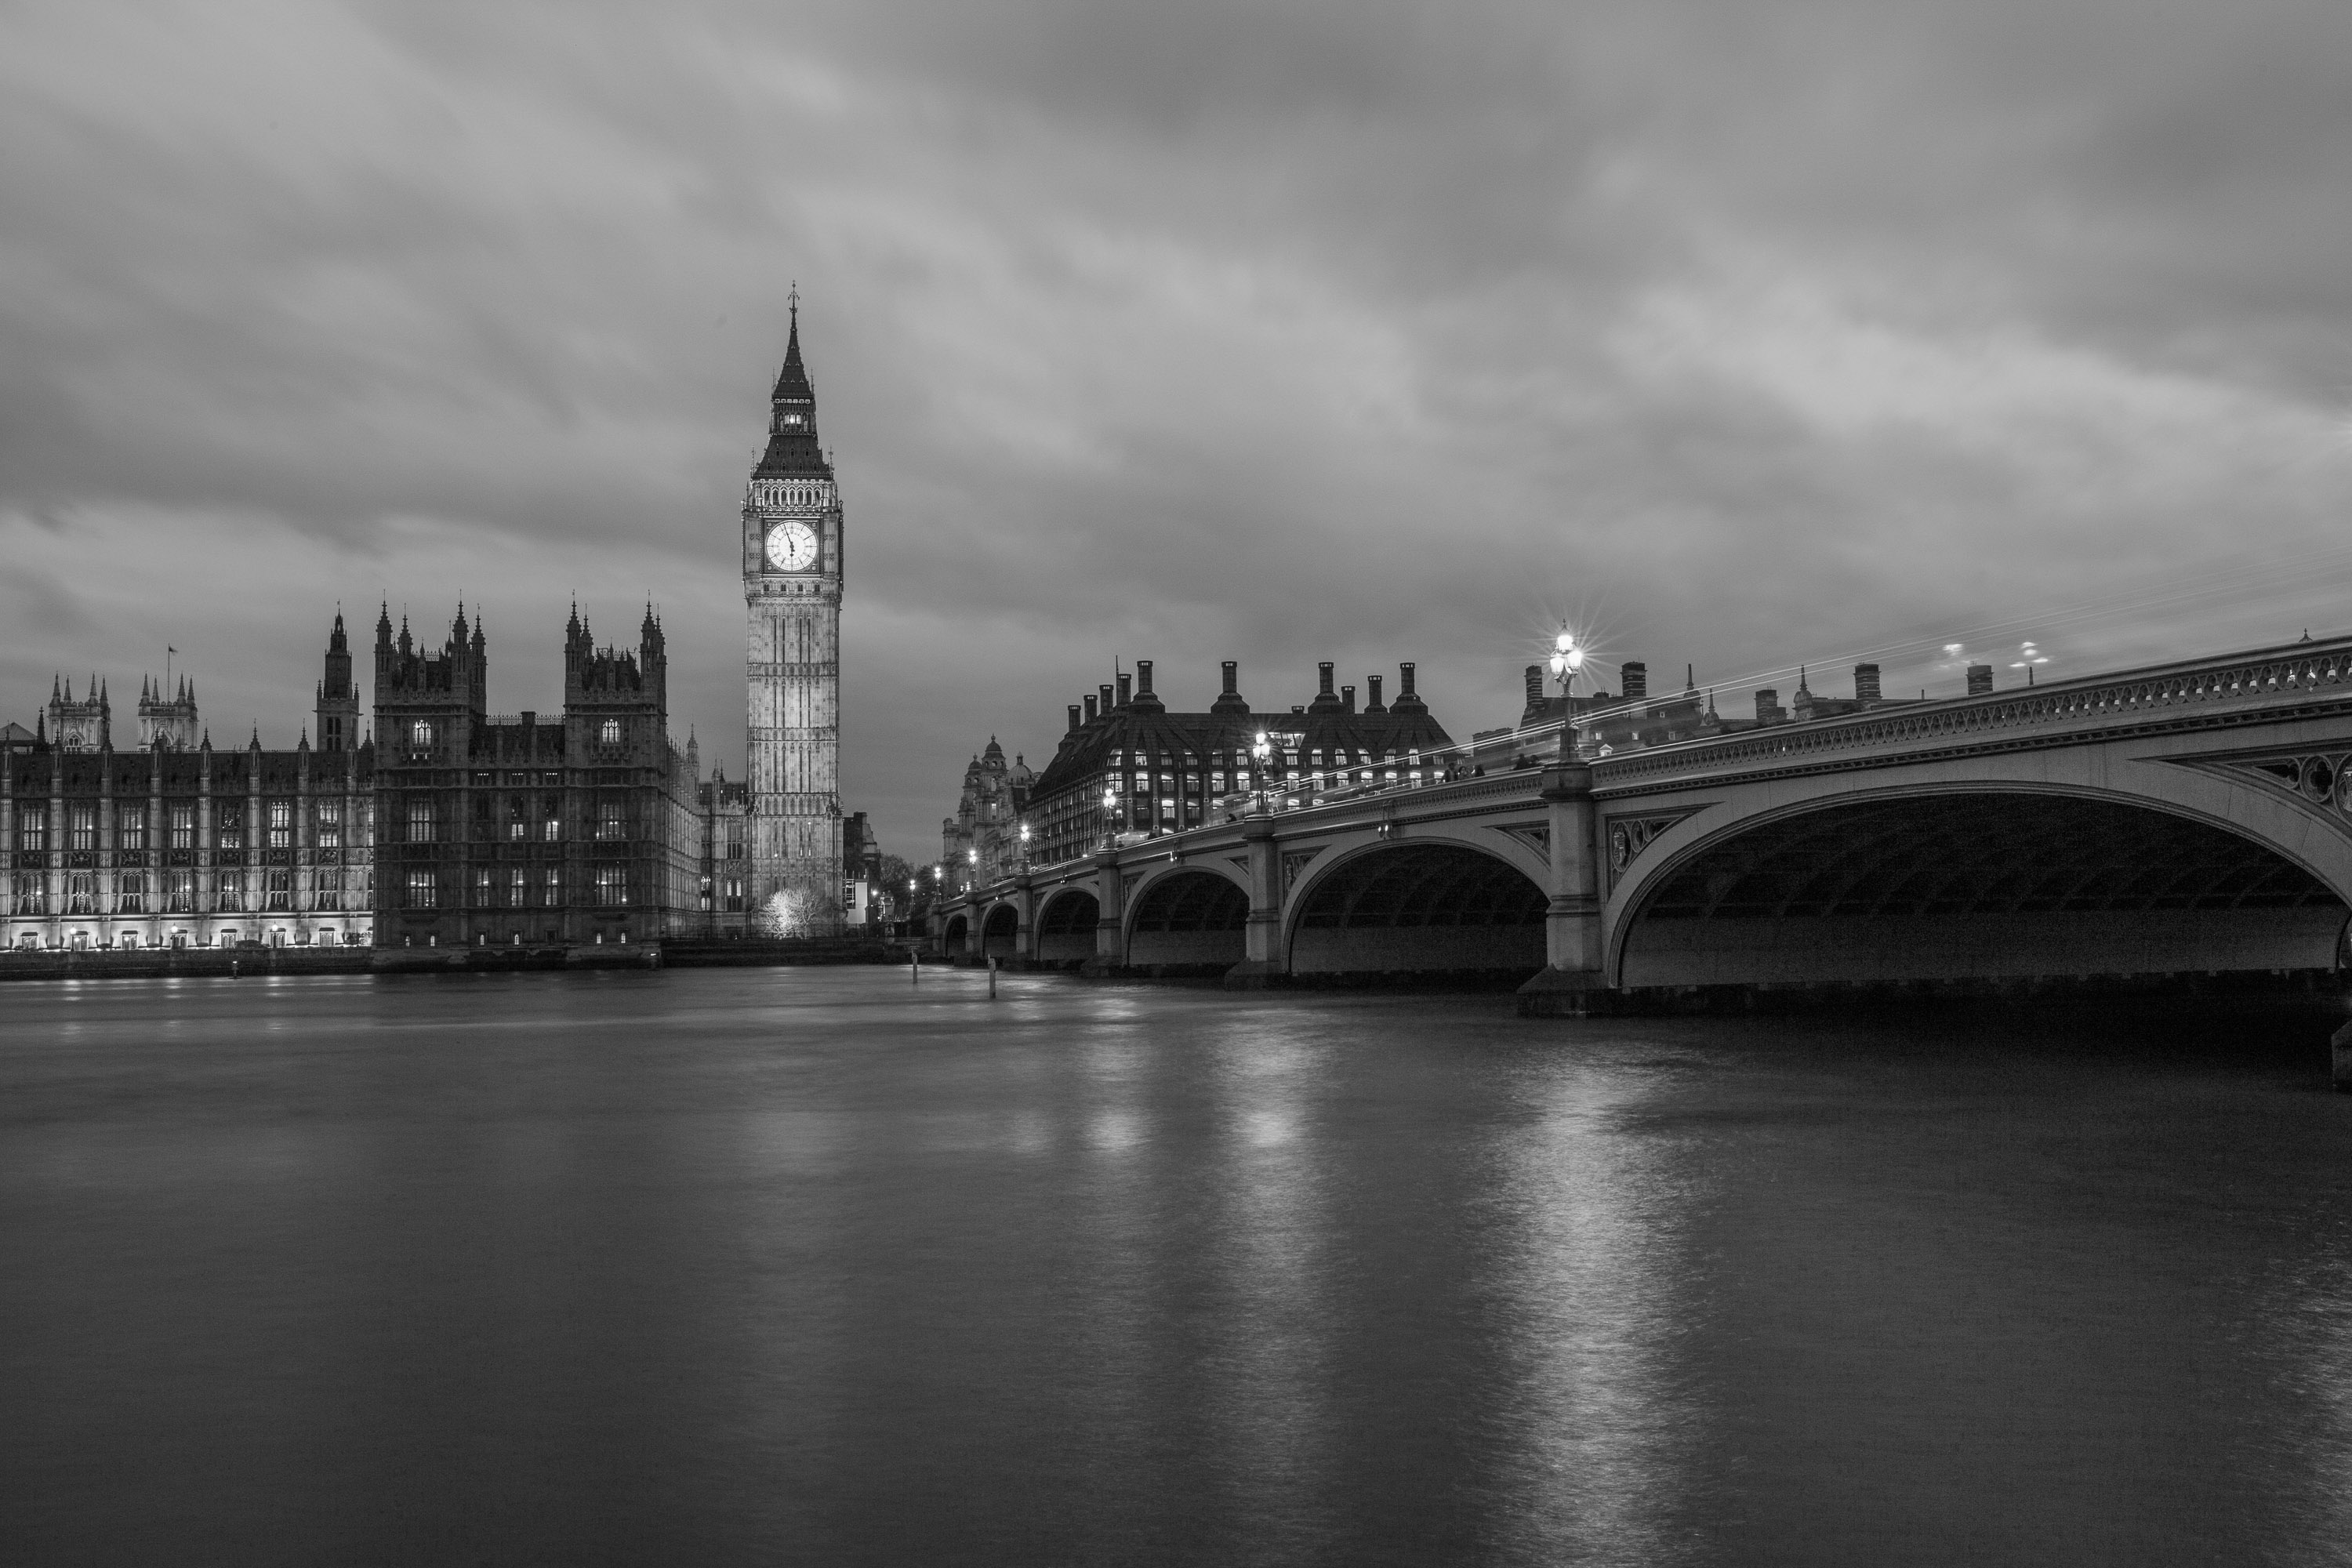
white, landmark, black and white, sky, black, water, river, city, monochrome photography, bridge, cityscape, metropolitan area, cloud, architecture, monochrome, metropolis, urban area, human settlement, reflection, skyline, photography, tower, building, skyscraper, night, tourism, stock photography, palace, style, tourist attraction, world, tower block, nonbuilding structure, spire